IMAM Ro.63

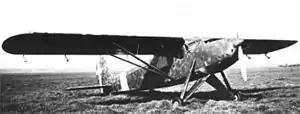

The IMAM Ro.63 was an Italian STOL aircraft designed for short-range reconnaissance and light transport during World War II.